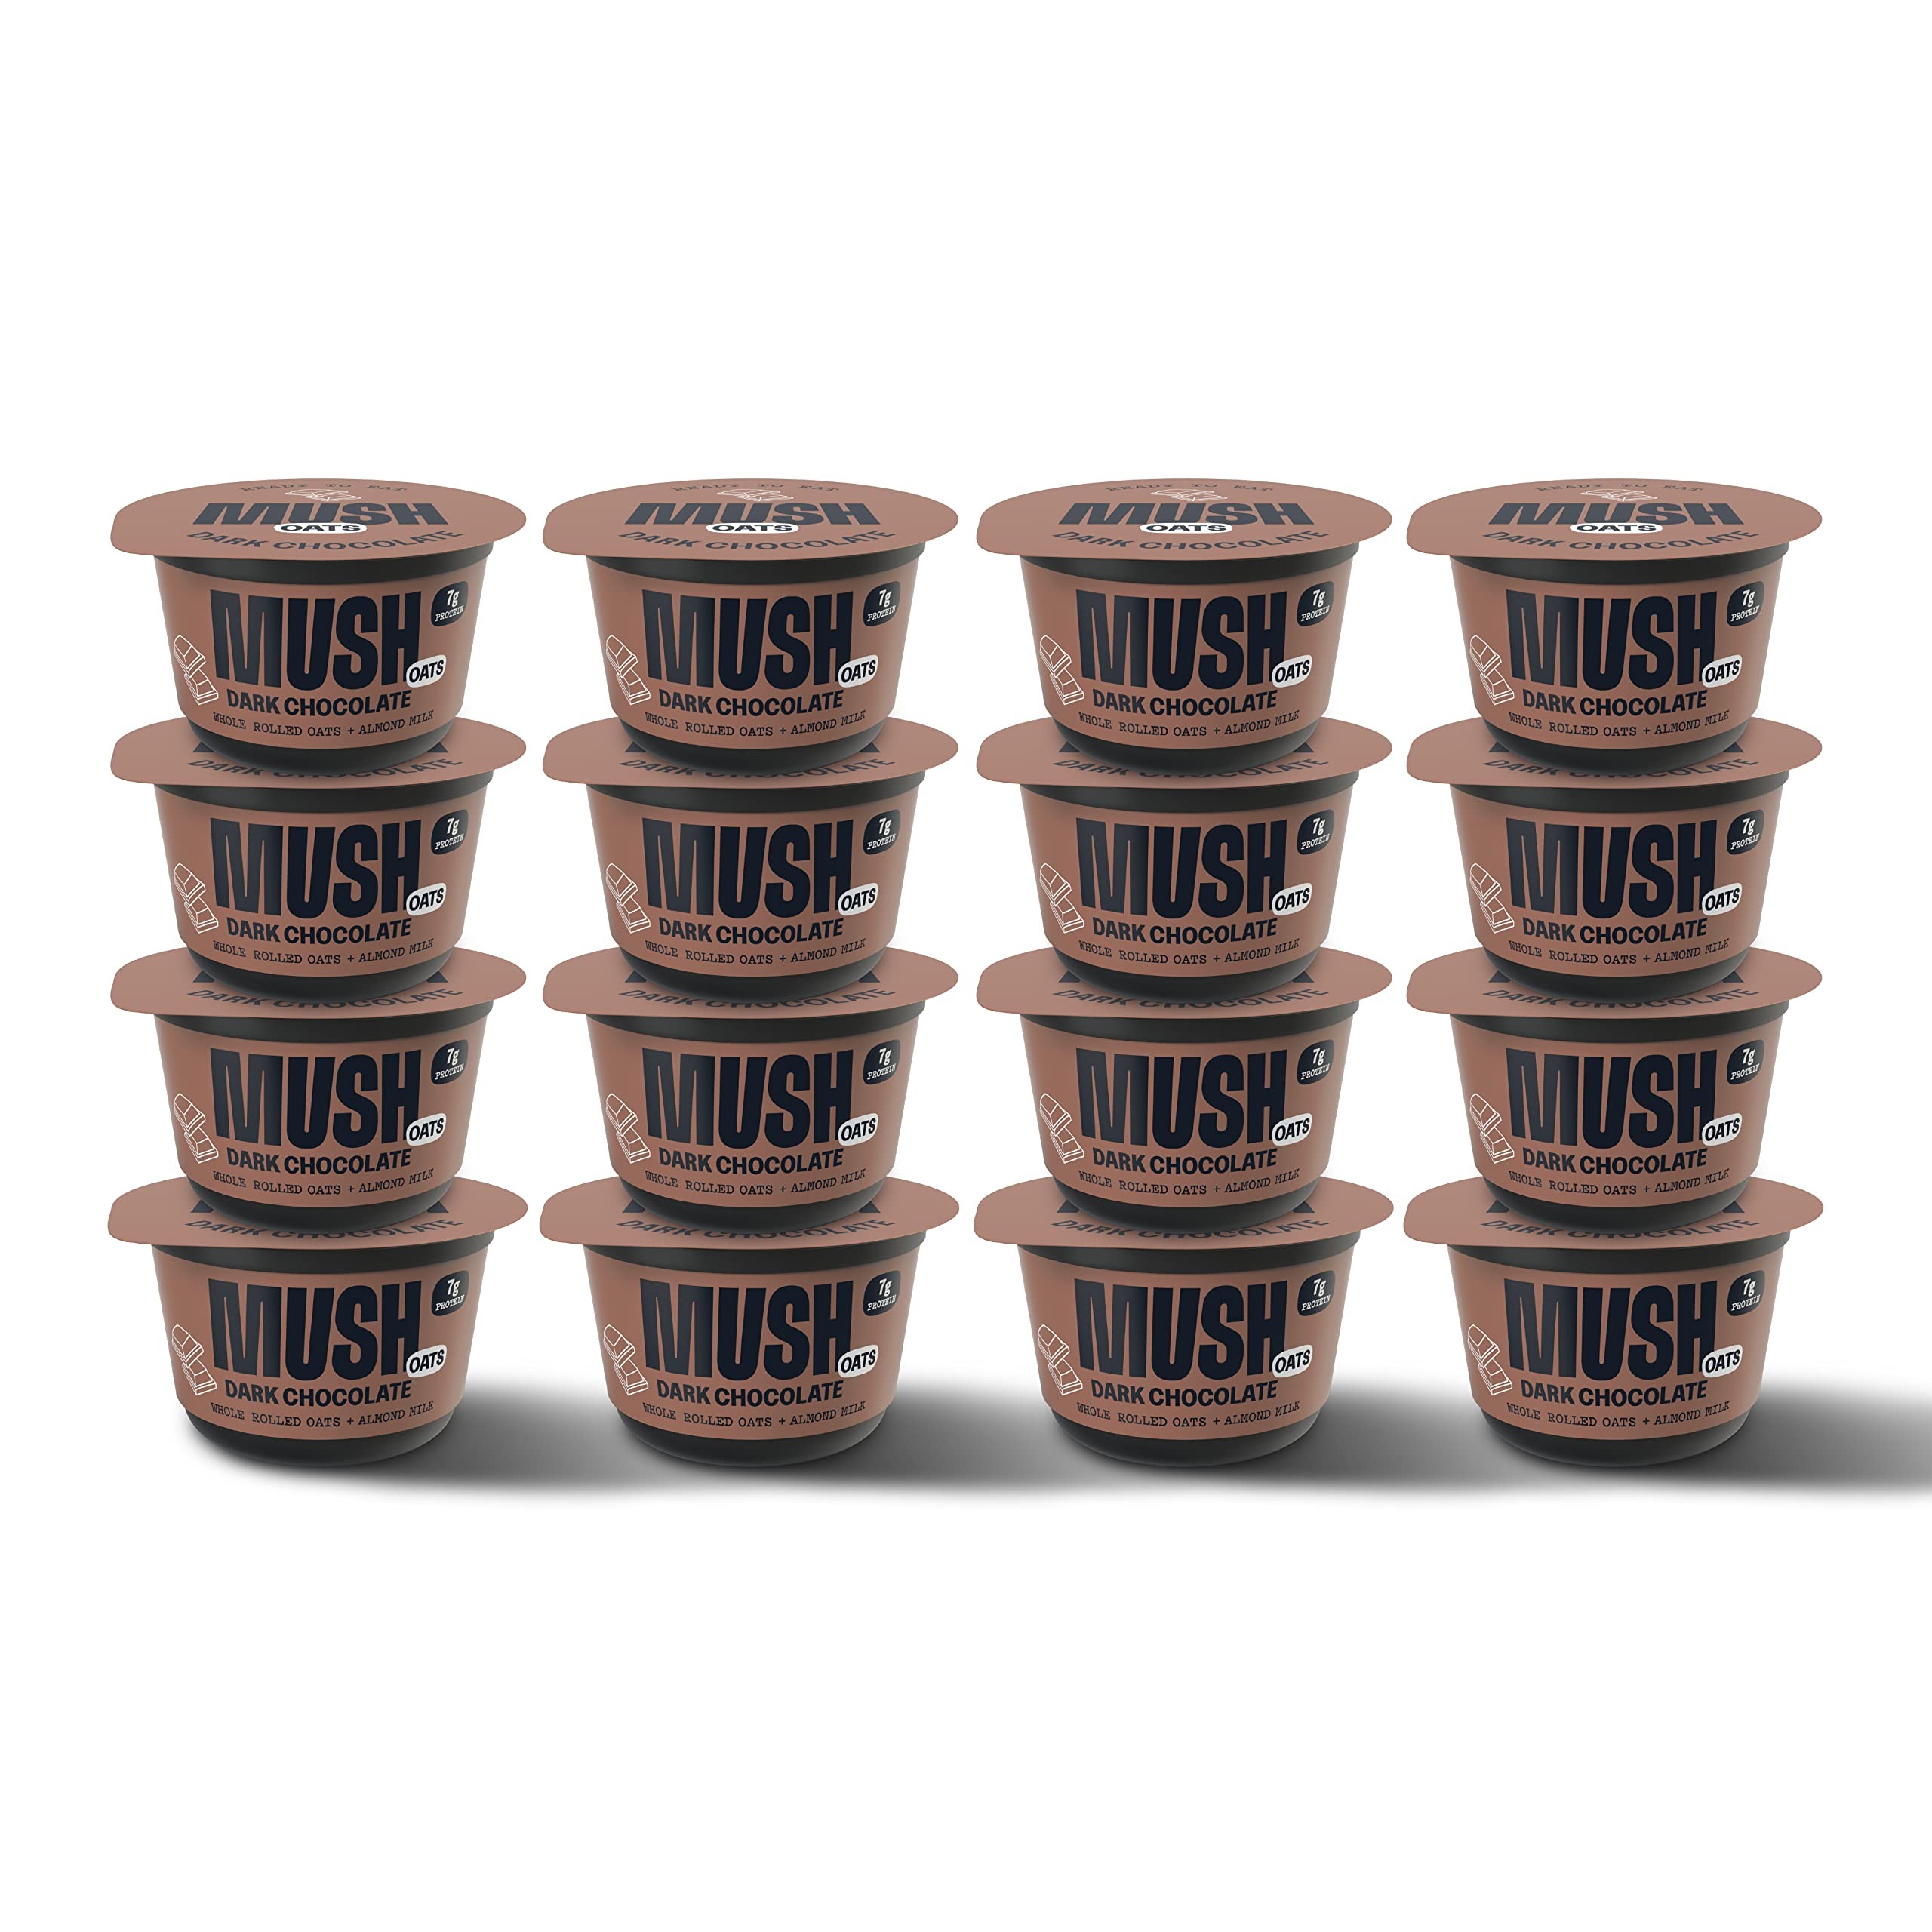
Item Name: MUSH Dark Chocolate Overnight Oatmeal, 5 OZ 16-Pack…
Bullet Point 1: LIKE OATMEAL. UNLIKE ANY OATMEAL: Instead of cooking oats to make traditional oatmeal, we cold-soak oats in dairy-free milk. This process helps the ingredients retain their nutrient density and become easier to digest. The resulting fresh product is pudding-like in texture, rich in flavor and completely ready-to-eat. Serve cool and keep refrigerated!
Bullet Point 2: LESS INGREDIENTS. MORE NUTRIENTS. BETTER YOU: The less we add, the more you taste. Oats + Dark Chocolate? Yes please. Creamy, dreamy, and just the right touch of sweetness. Made with ingredients you can count, and count on - rolled oats, almond milk, dates, cocoa powder, and sea salt. 7g of protein. 7g of fiber. Dairy-free. Non GMO. Less just became a whole lot more.
Bullet Point 3: DELICIOUS, GUILT-FREE & CONVENIENT: Breakfast takes time. MUSH gives it back. Our overnight oats are ready-to-eat and best served cold. An easy, healthy breakfast. It’s just what you’ve been waiting for.
Bullet Point 4: Enjoy MUSH for breakfast, lunch, as a snack, for dessert, or even pre / post workout! Choose from a variety of delicious, gluten-free, and dairy-free flavors including Blueberry, Vanilla Bean, Dark Chocolate, Strawberry, Apple Cinnamon and Coffee Coconut.
Bullet Point 5: WHY PEOPLE LOVE MUSH: We provide a healthy meal that has real, simple ingredients, 8 or less per flavor. MUSH has no artificial preservatives and is non-GMO, dairy-free, certified gluten-free, kosher, and vegan. This oatmeal provides an excellent source of fiber to support a healthy digestive system and is rich in protein, making it a perfect snack for pre or post workout.
Product Description: Rich, decadent, and creamy. Raw cocoa mixes with our silky almond milk to create an irresistible (really we can’t put this one down) pudding-like consistency. Breakfast...dessert...it's all the same. Benefits you want; decadence you crave.
Value: 80.0
Unit: Ounce

Price: 2.19